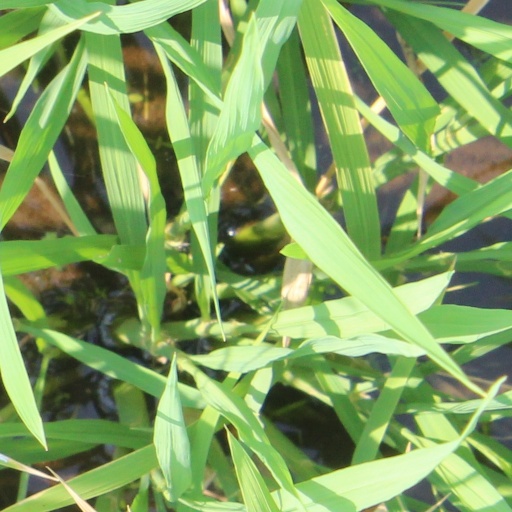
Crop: rice